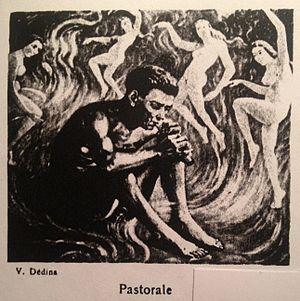
Pastorale de Venceslas Dedina
Venceslas Dédina, parfois orthographié Wenceslas Dedina, ou tchéque Václav Dědina, né le 21 août 1872 à Prague et mort le 24 août 1945 à Paris, est un graveur, peintre et sculpteur français d'origine austro-hongroise.